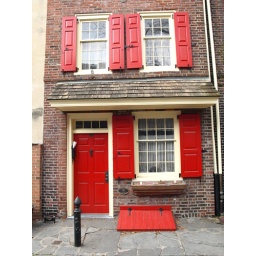
Cute house on old street in Philly